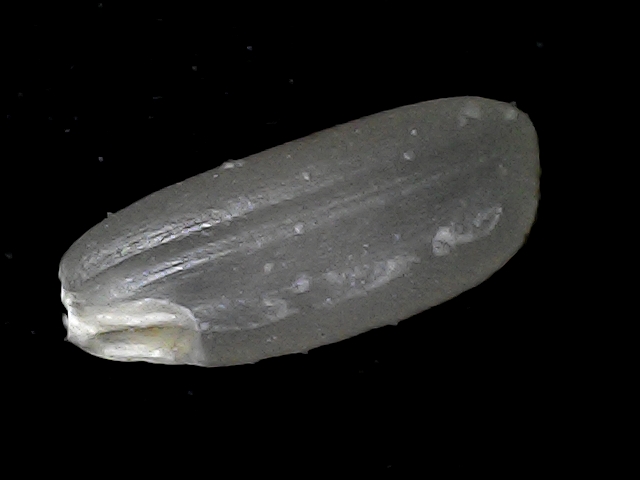
Rice variety: BD79